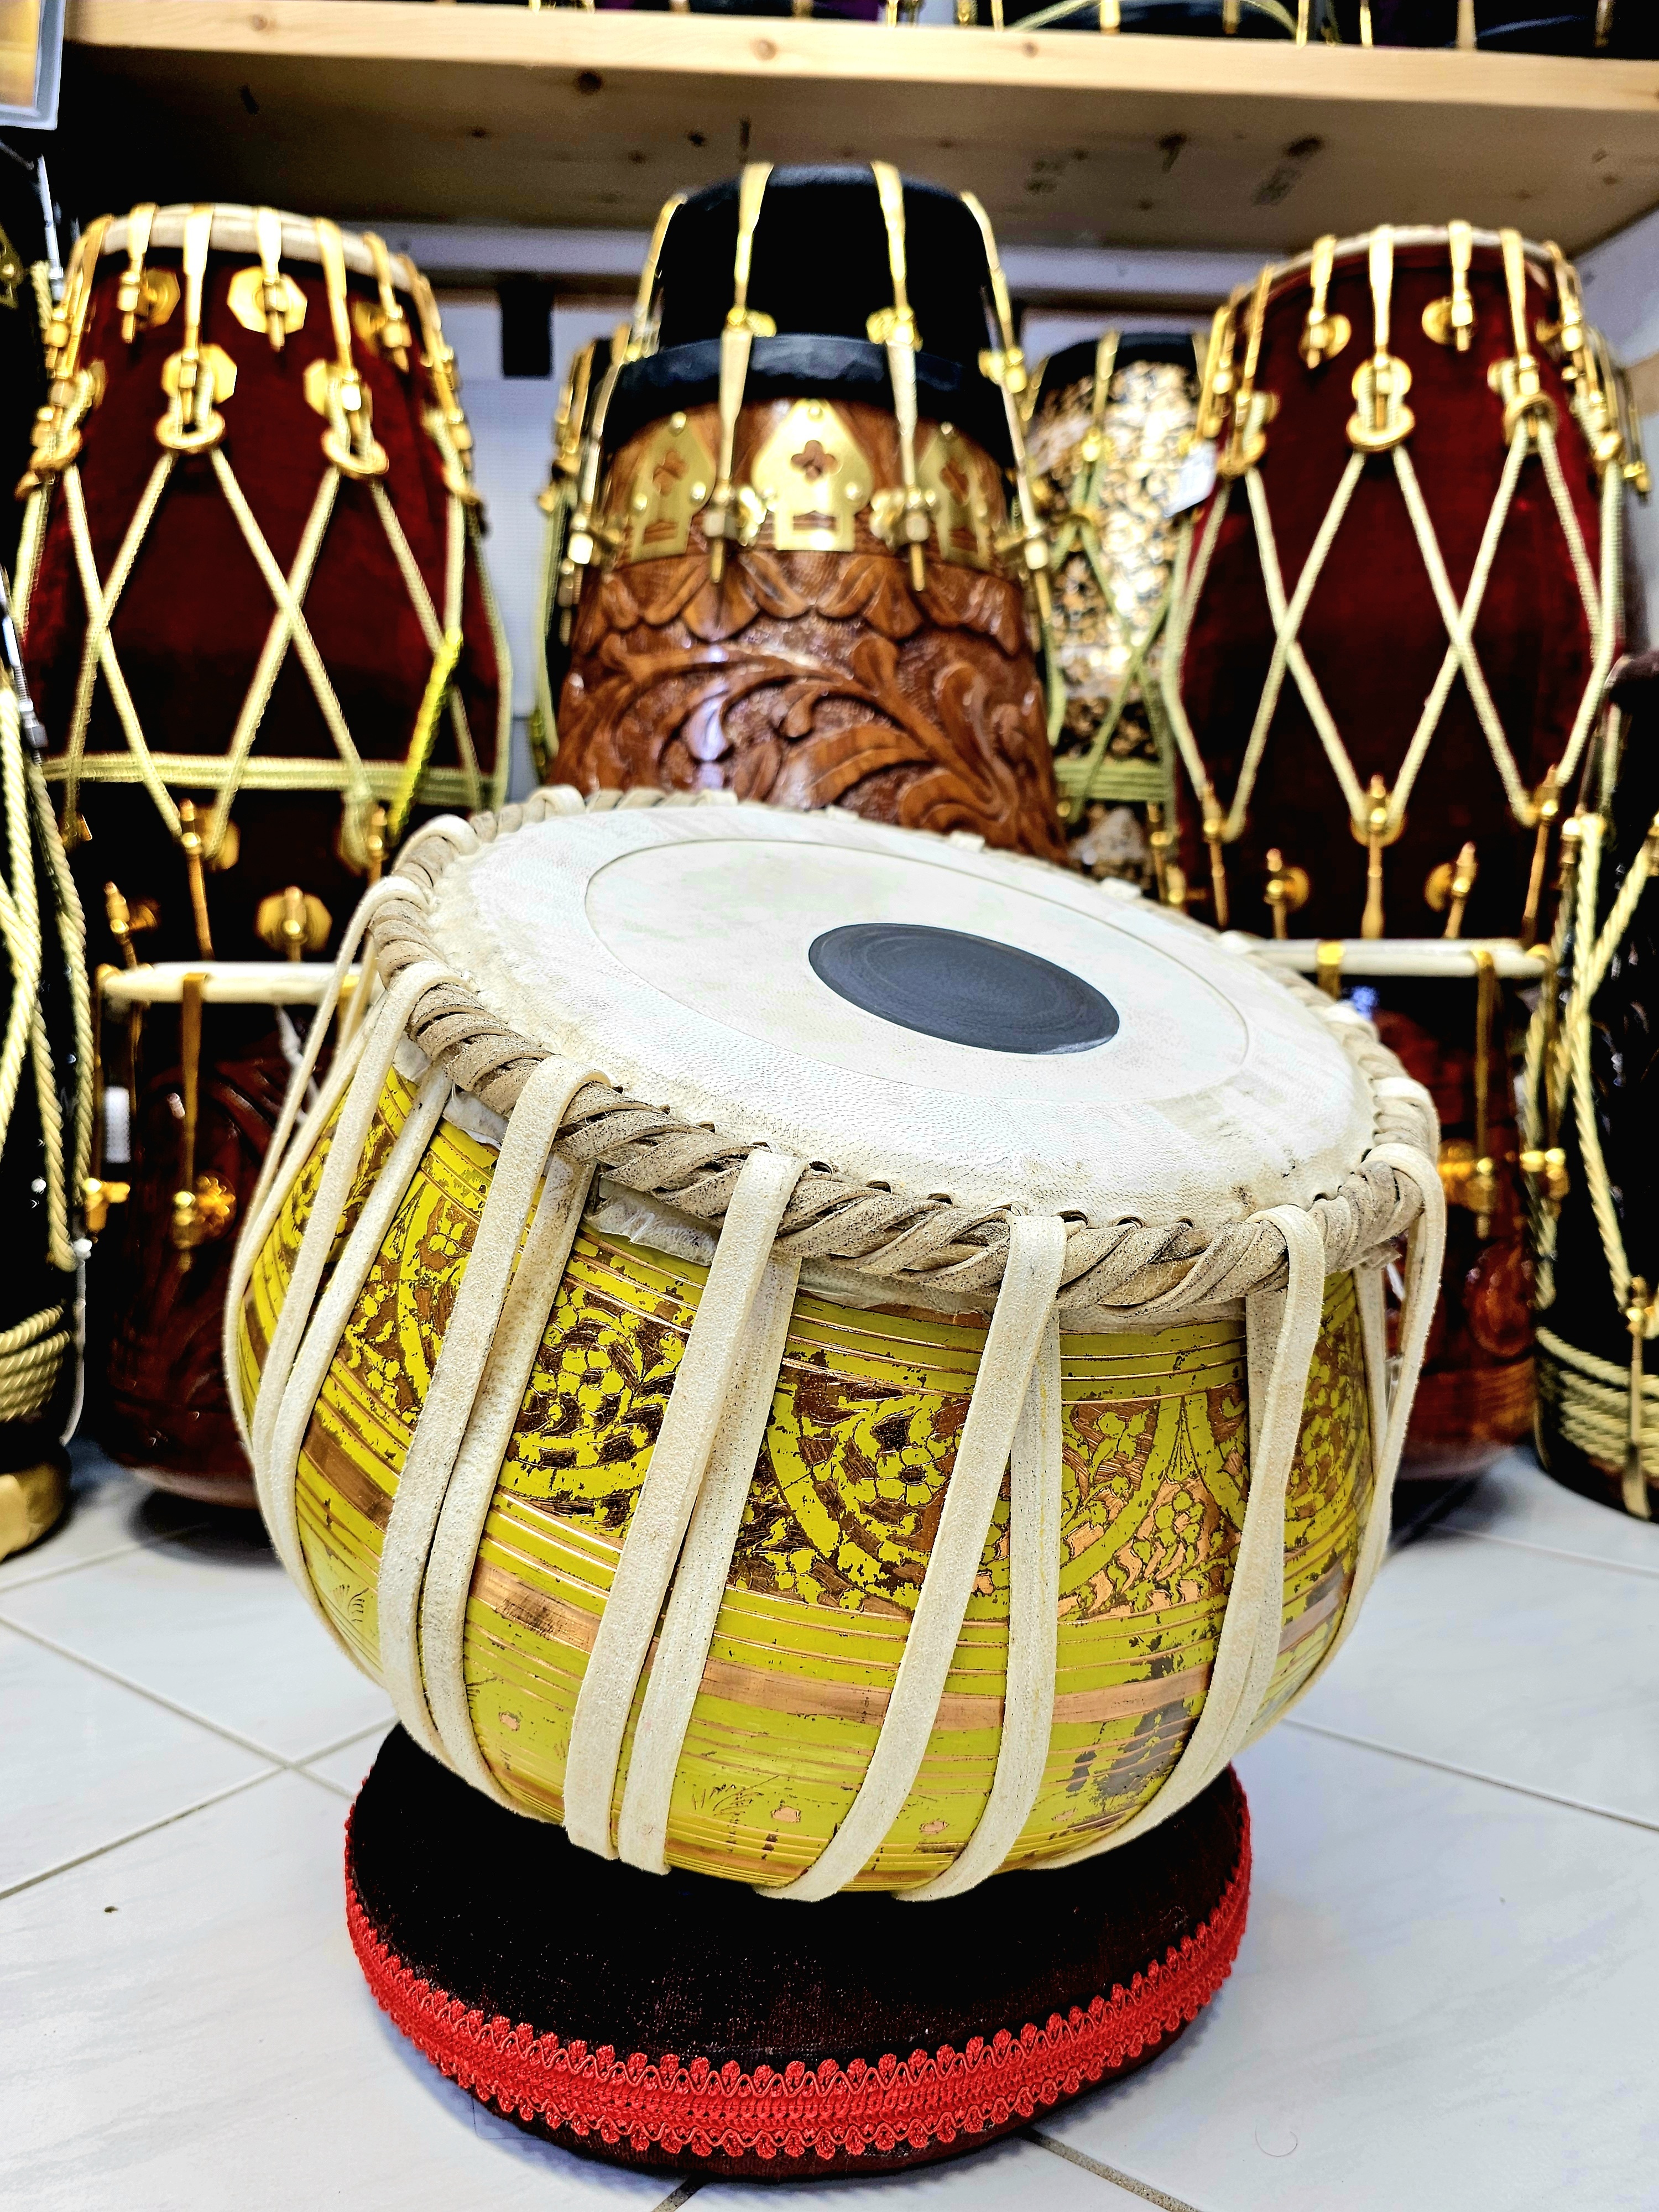
Sunburst Yellow: 9.5" 3.9kg Painted Copper Bayan
The Sunburst Yellow Bayan is a striking 9.5" copper drum with a bright yellow paint finish, designed to make a bold statement in any musical setting. Weighing in at 3.9kg, it delivers a rich, resonant tone while its vibrant finish adds a unique touch to your tabla ensemble. This bayan combines both eye-catching aesthetics and excellent sound quality, making it a valuable addition to your collection. All Premium Dhammas are inclusive of ; - Interior Padded Dhamma Bag - Tabla Dhamma Ghattas (Pegs) DELIVERY TIME (5-8 business days after your order has been processed) - We process and package shipments every Monday (except Holidays) and all shipments are picked up by their respective couriers and outbound on Tuesdays - Wednesdays. - After your shipment has been processed and packaged, the delivery time (5-8 business days) begins. - We send packaging pictures & tracking numbers to all of our customers as soon as your package has been shipped. SHIPPING POLICY - All outgoing shipments are insured - We provide a 7-day return/exchange period providing the product/instrument is unused - Average shipping time is 5-8 business days after your order is processed SIZING GUIDE: BASS: 9.5" WEIGHT: 3.9 KG
Brand: Sangeet Store
Category: Arts & Entertainment > Hobbies & Creative Arts > Musical Instruments > Percussion > Hand Percussion > Hand Drums > Tablas > Bayans